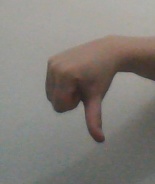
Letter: waw